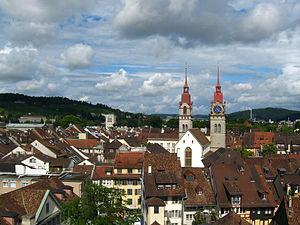
Cette liste présente les biens culturels d'importance nationale dans le canton de Zurich. Cette liste correspond à l'édition 2009 de l'Inventaire Suisse des biens culturels d'importance nationale pour le canton de Zurich. Il est trié par commune et inclus : 204 bâtiments séparés, 66 collections, 50 sites archéologiques et trois cas particuliers.